Henry Lascelles, 4th Earl of Harewood

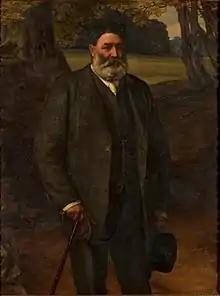
The 4th Earl of Harewood

Henry Thynne Lascelles, 4th Earl of Harewood (18 June 1824 – 24 June 1892), was a British peer and the son of Henry Lascelles, 3rd Earl of Harewood.